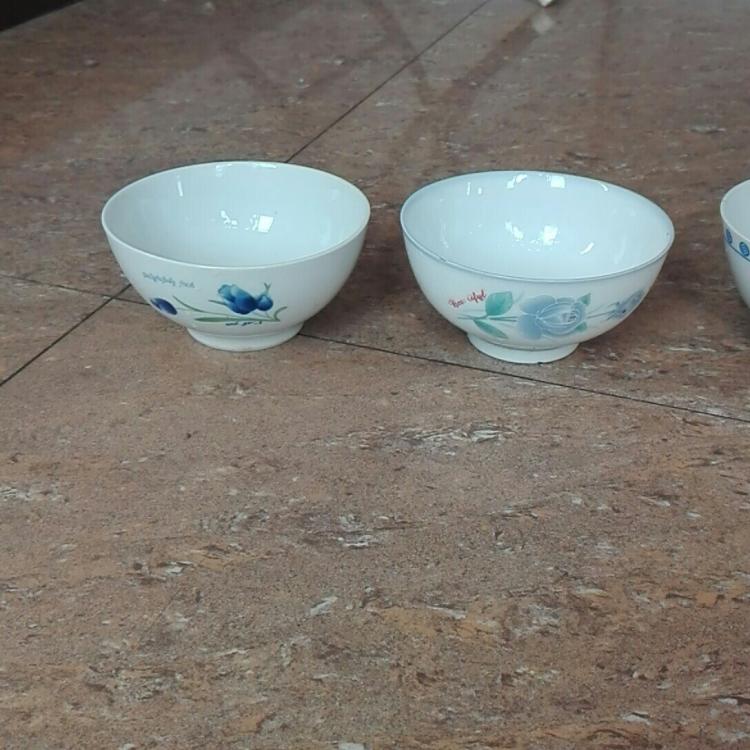
Label: trash